Maksim Nedasekau

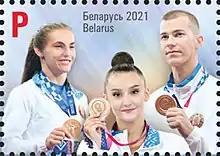
Nedasekau (right) on a 2021 stamp of Belarus

Maksim Yuryevich Nedasekau (born 21 January 1998) is a Belarusian athlete specialising in the high jump and praporshchik of the Sports Committee of the Armed Forces of Belarus. He was the bronze medallist at the 2020 Olympic Games. He also won the gold medals at the 2021 European Indoor Championships, 2019 European U23 Championships and 2017 European U20 Championships.